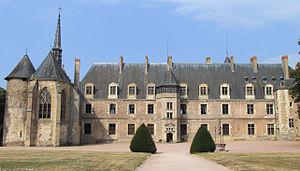
Lapalisse - Château de La Palice - Le château côté cour avec la partie centrale Renaissance, à gauche la chapelle Saint-Léger avec une tour du château du XIIIe siècle
Le château de La Palice se trouve sur la commune de Lapalisse, dans le département de l'Allier, à environ 25 km de la ville de Vichy.